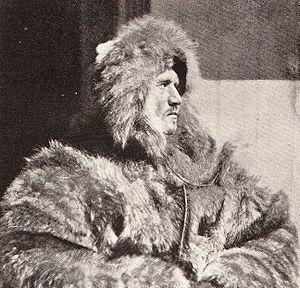
Fredrik Hjalmar Johansen, né le 15 mai 1867 à Skien et mort le 9 janvier 1913 à Oslo, est un gymnaste et explorateur polaire norvégien. Peu connu du grand public avant sa réhabilitation dans les années 1990, il est désormais considéré comme l'un des grands explorateurs polaires norvégien à l'instar de Fridtjof Nansen et Roald Amundsen.
L’expédition Fram est une expédition maritime menée dans l'océan Arctique par le Norvégien Fridtjof Nansen à bord du navire Fram entre 1893 et 1896. Nansen et son équipage ont tenté d'atteindre le pôle Nord en utilisant la dérive de la banquise créée par le courant marin de l'océan Arctique.